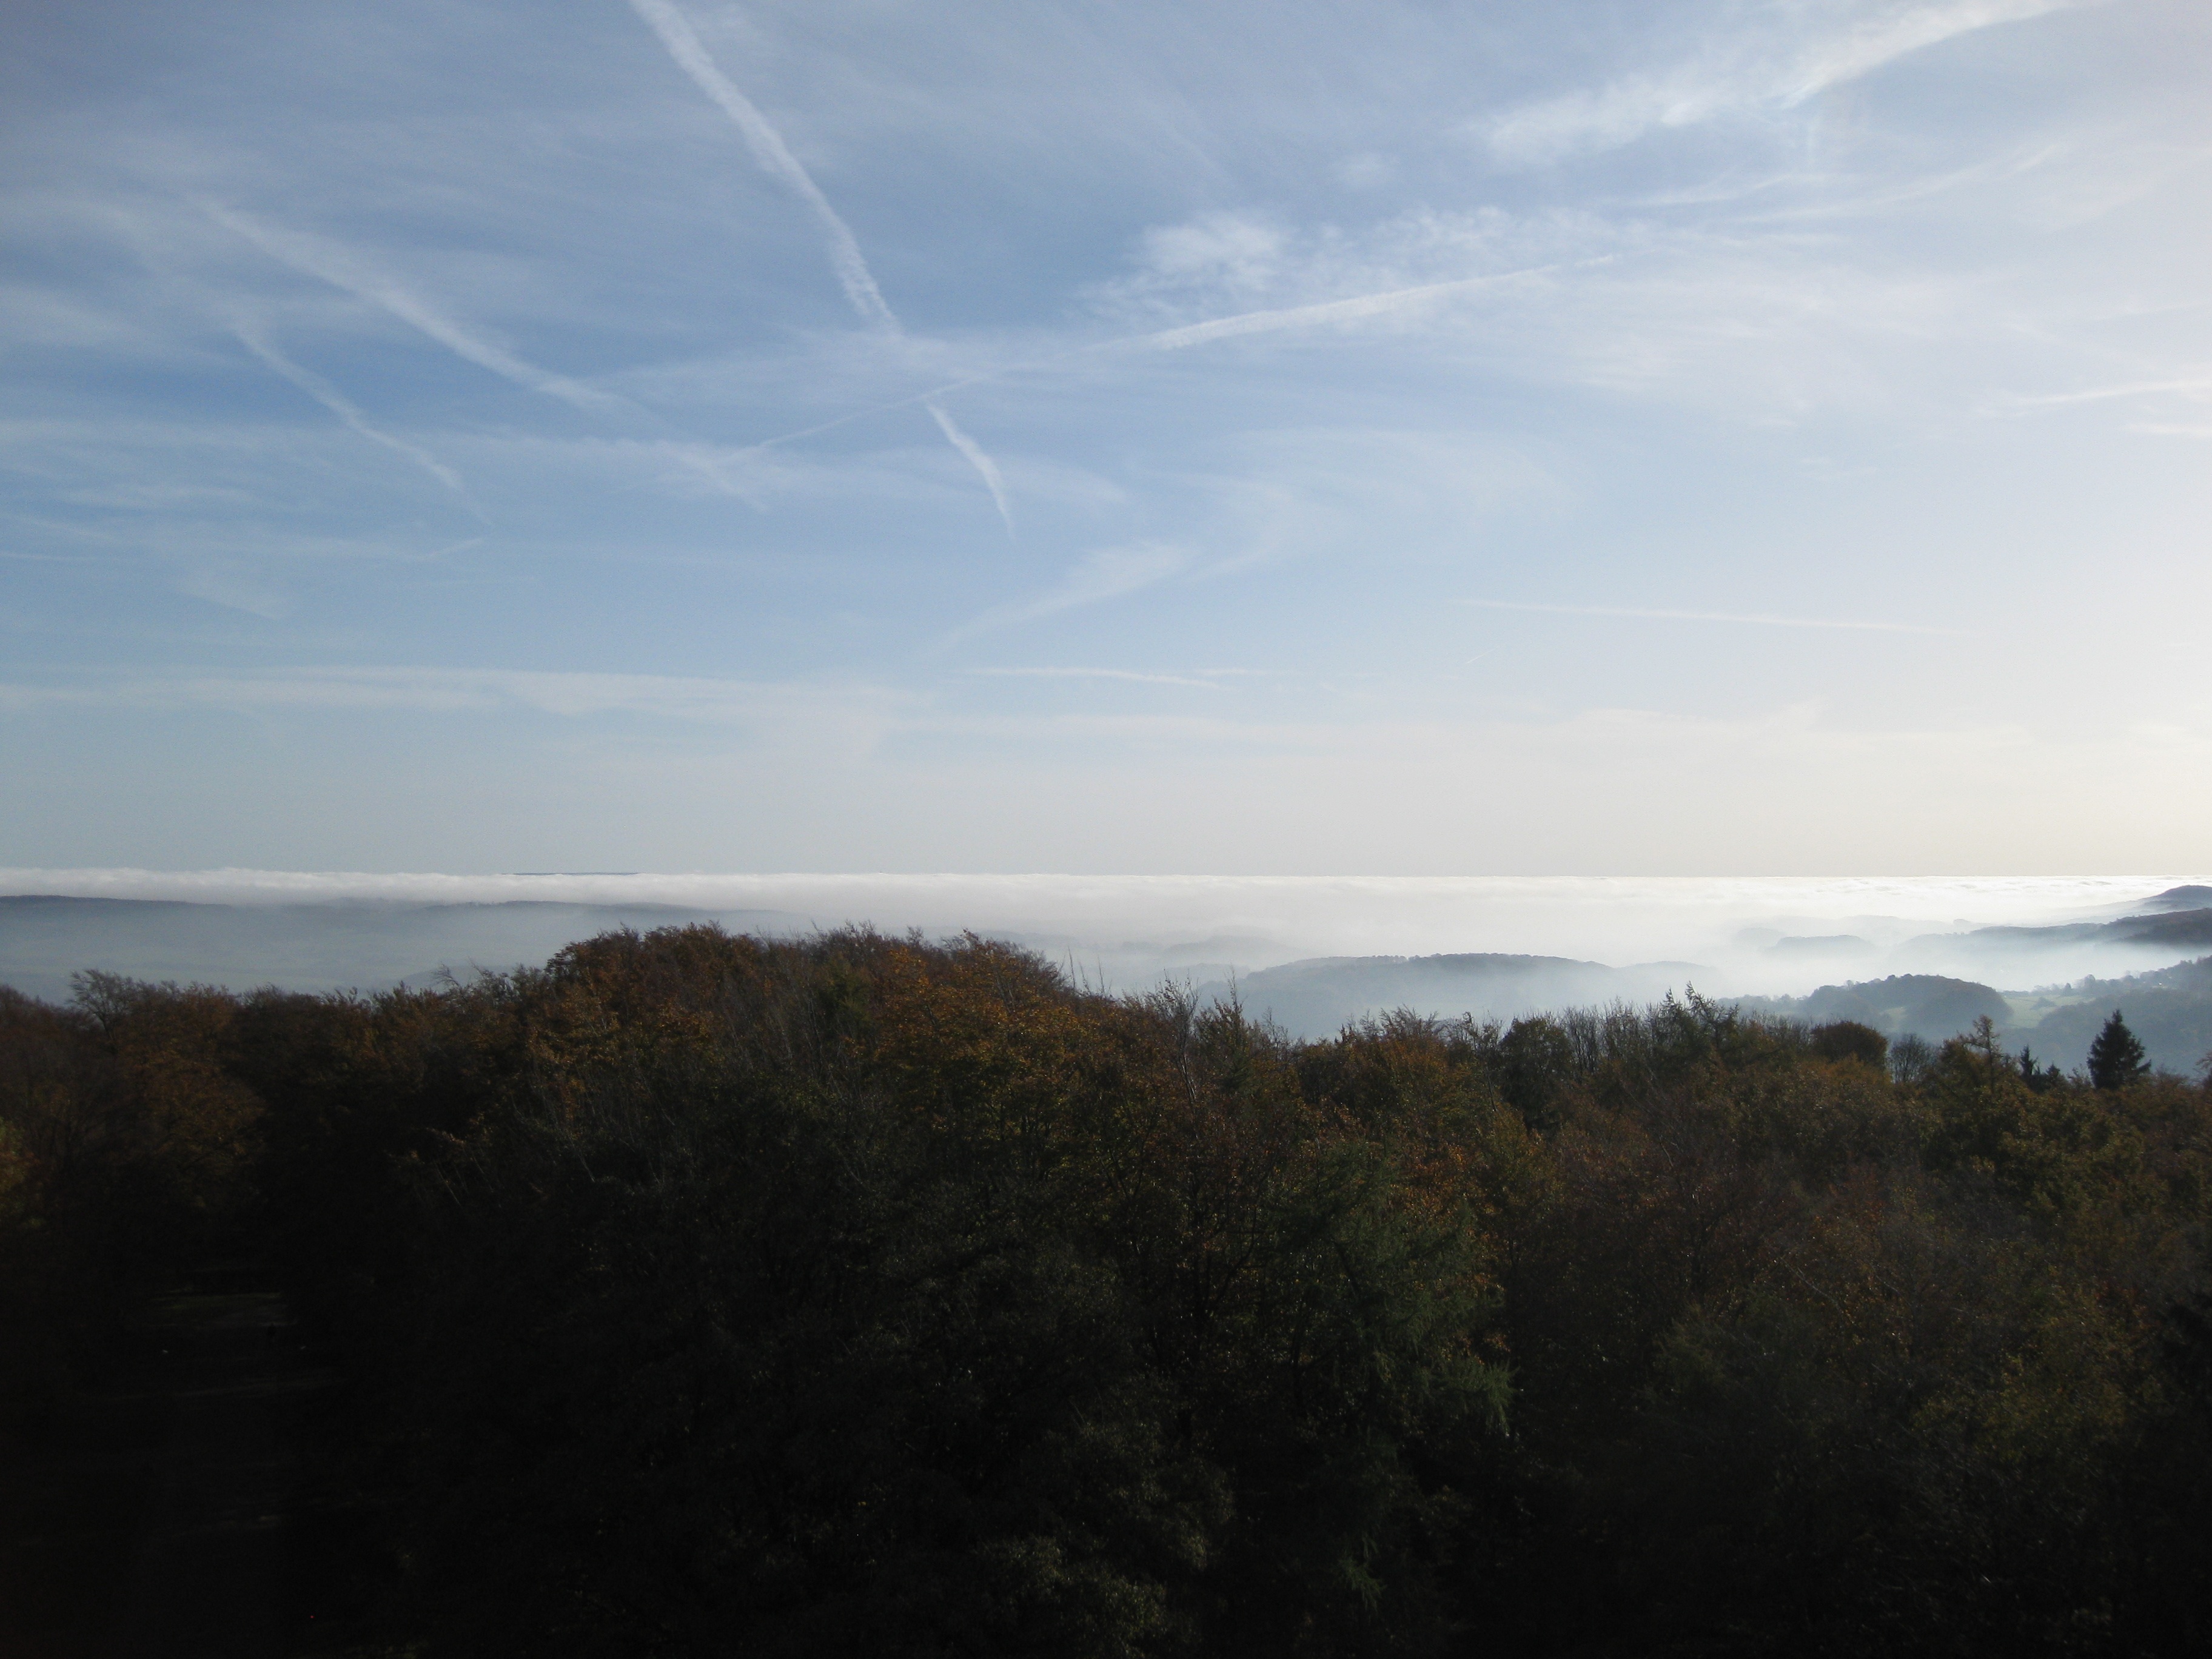
landscape, sea, coast, nature, forest, ocean, horizon, mountain, dew, cloud, sky, sun, sunrise, sunset, mist, sunlight, morning, hill, wind, dawn, dusk, evening, weather, mountains, mood, meteorological phenomenon, atmospheric phenomenon, atmosphere of earth